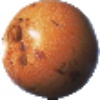
Label: granadilla